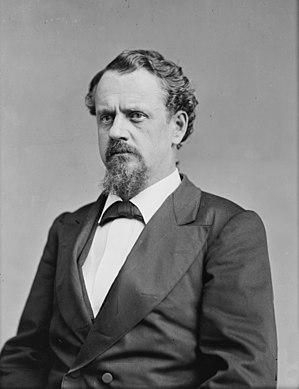
John Young Brown, né le 28 juin 1835 dans le comté de Hardin et mort le 11 janvier 1904 à Henderson, est un homme politique américain. Il est le 31ᵉ gouverneur du Kentucky.